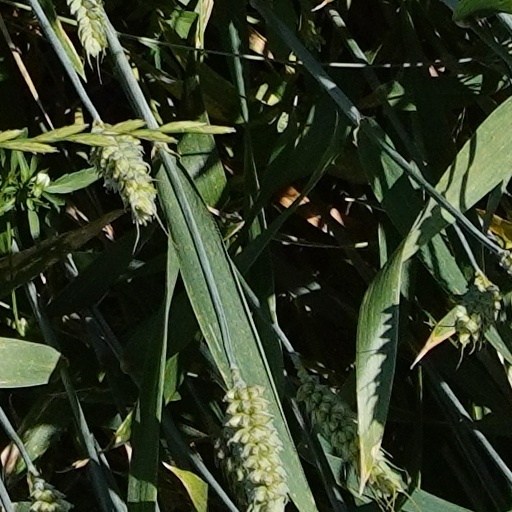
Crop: wheat